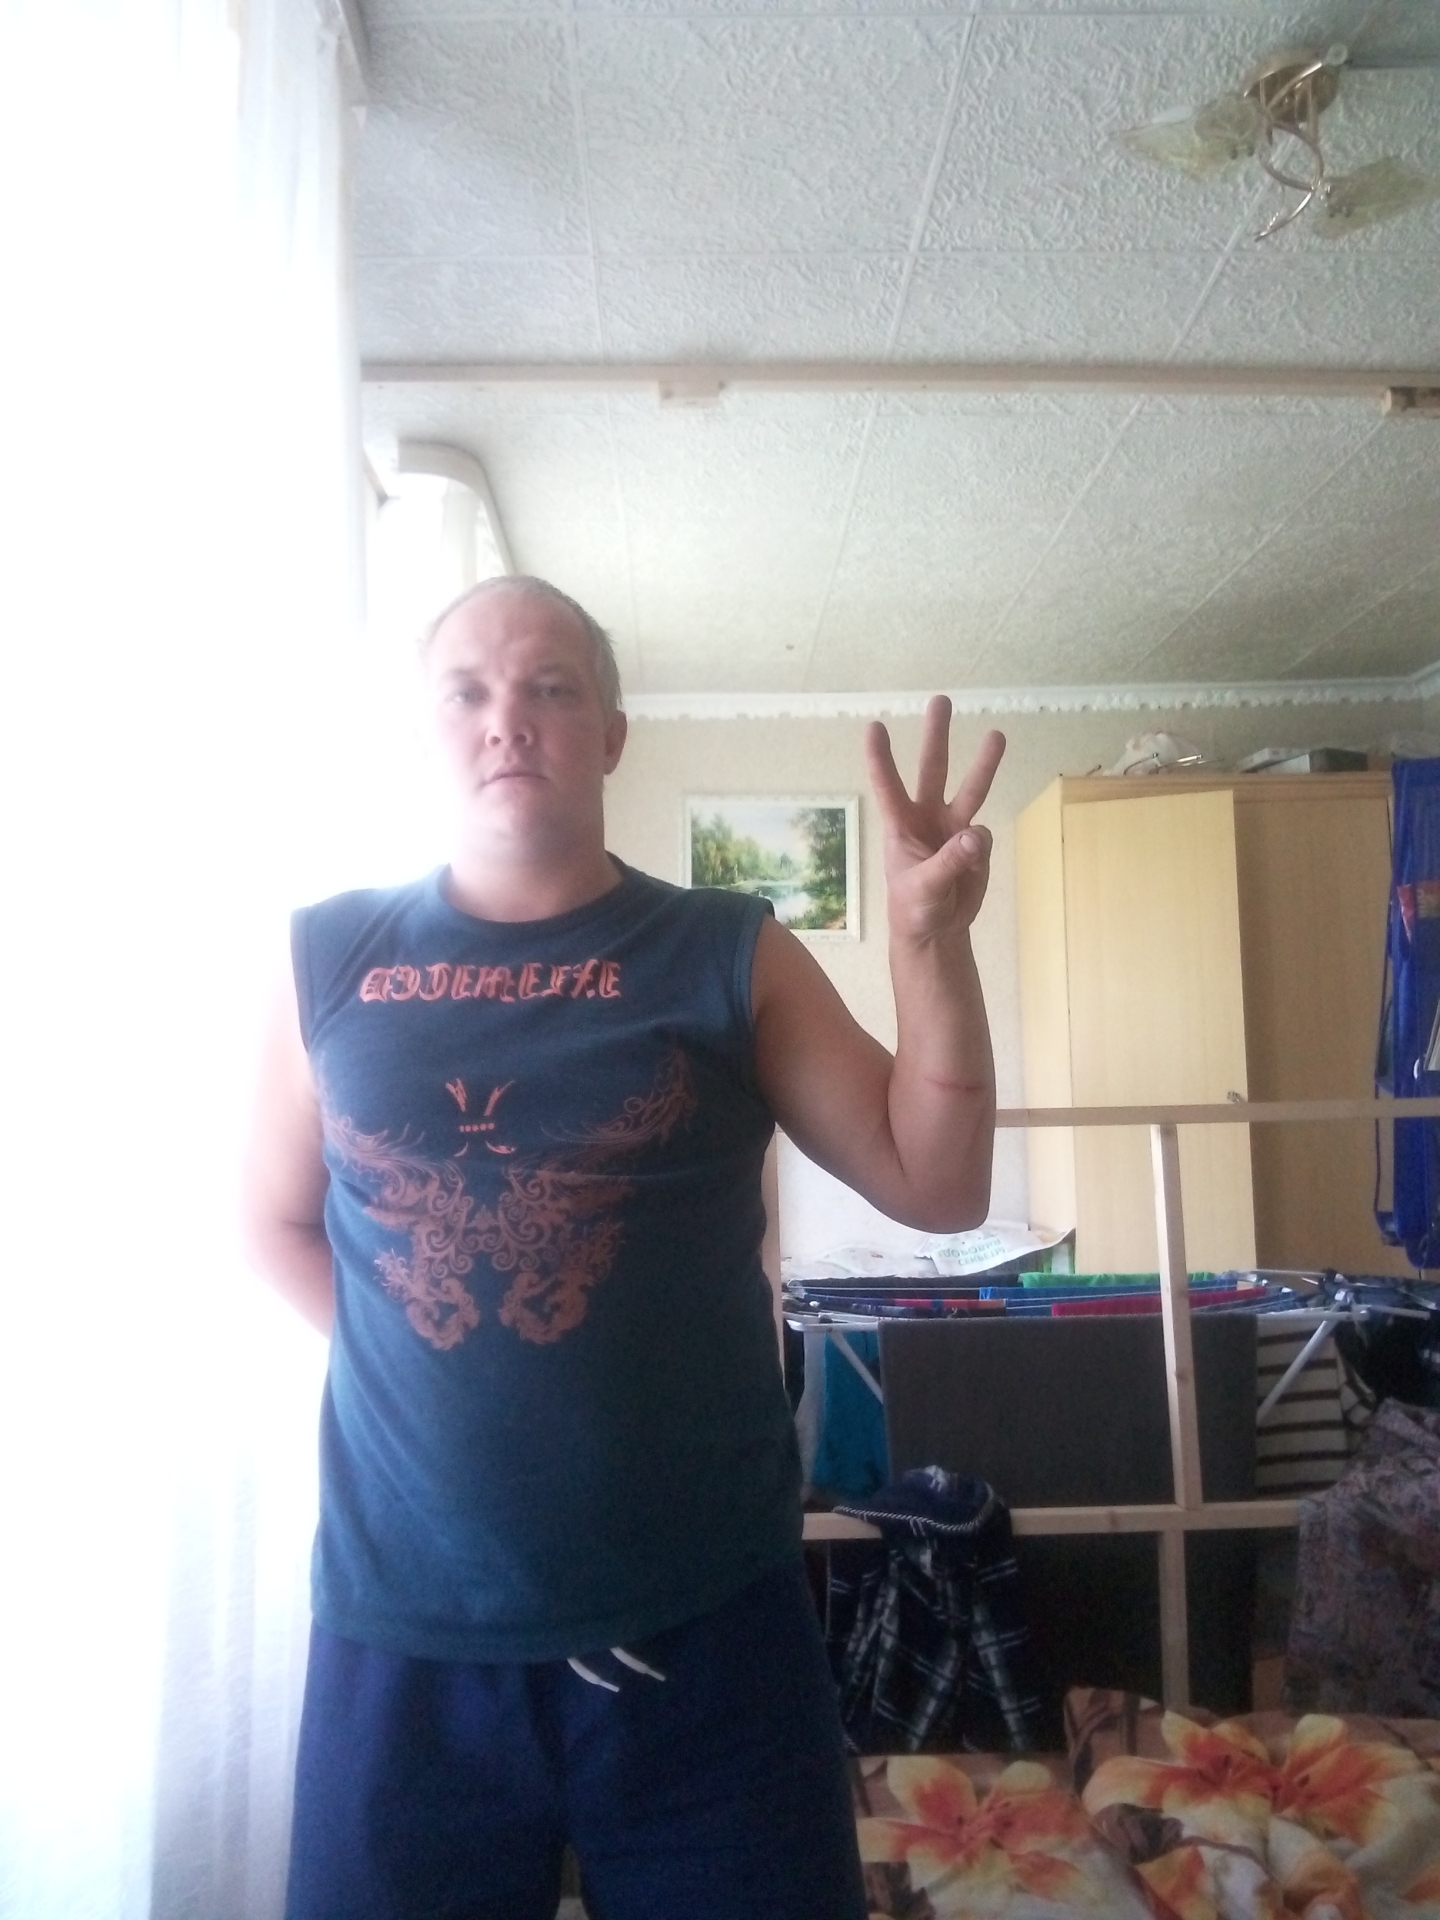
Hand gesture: three